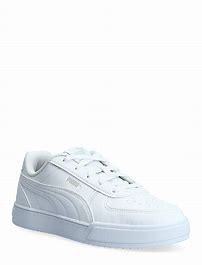
Brand: Puma
Model: Caven